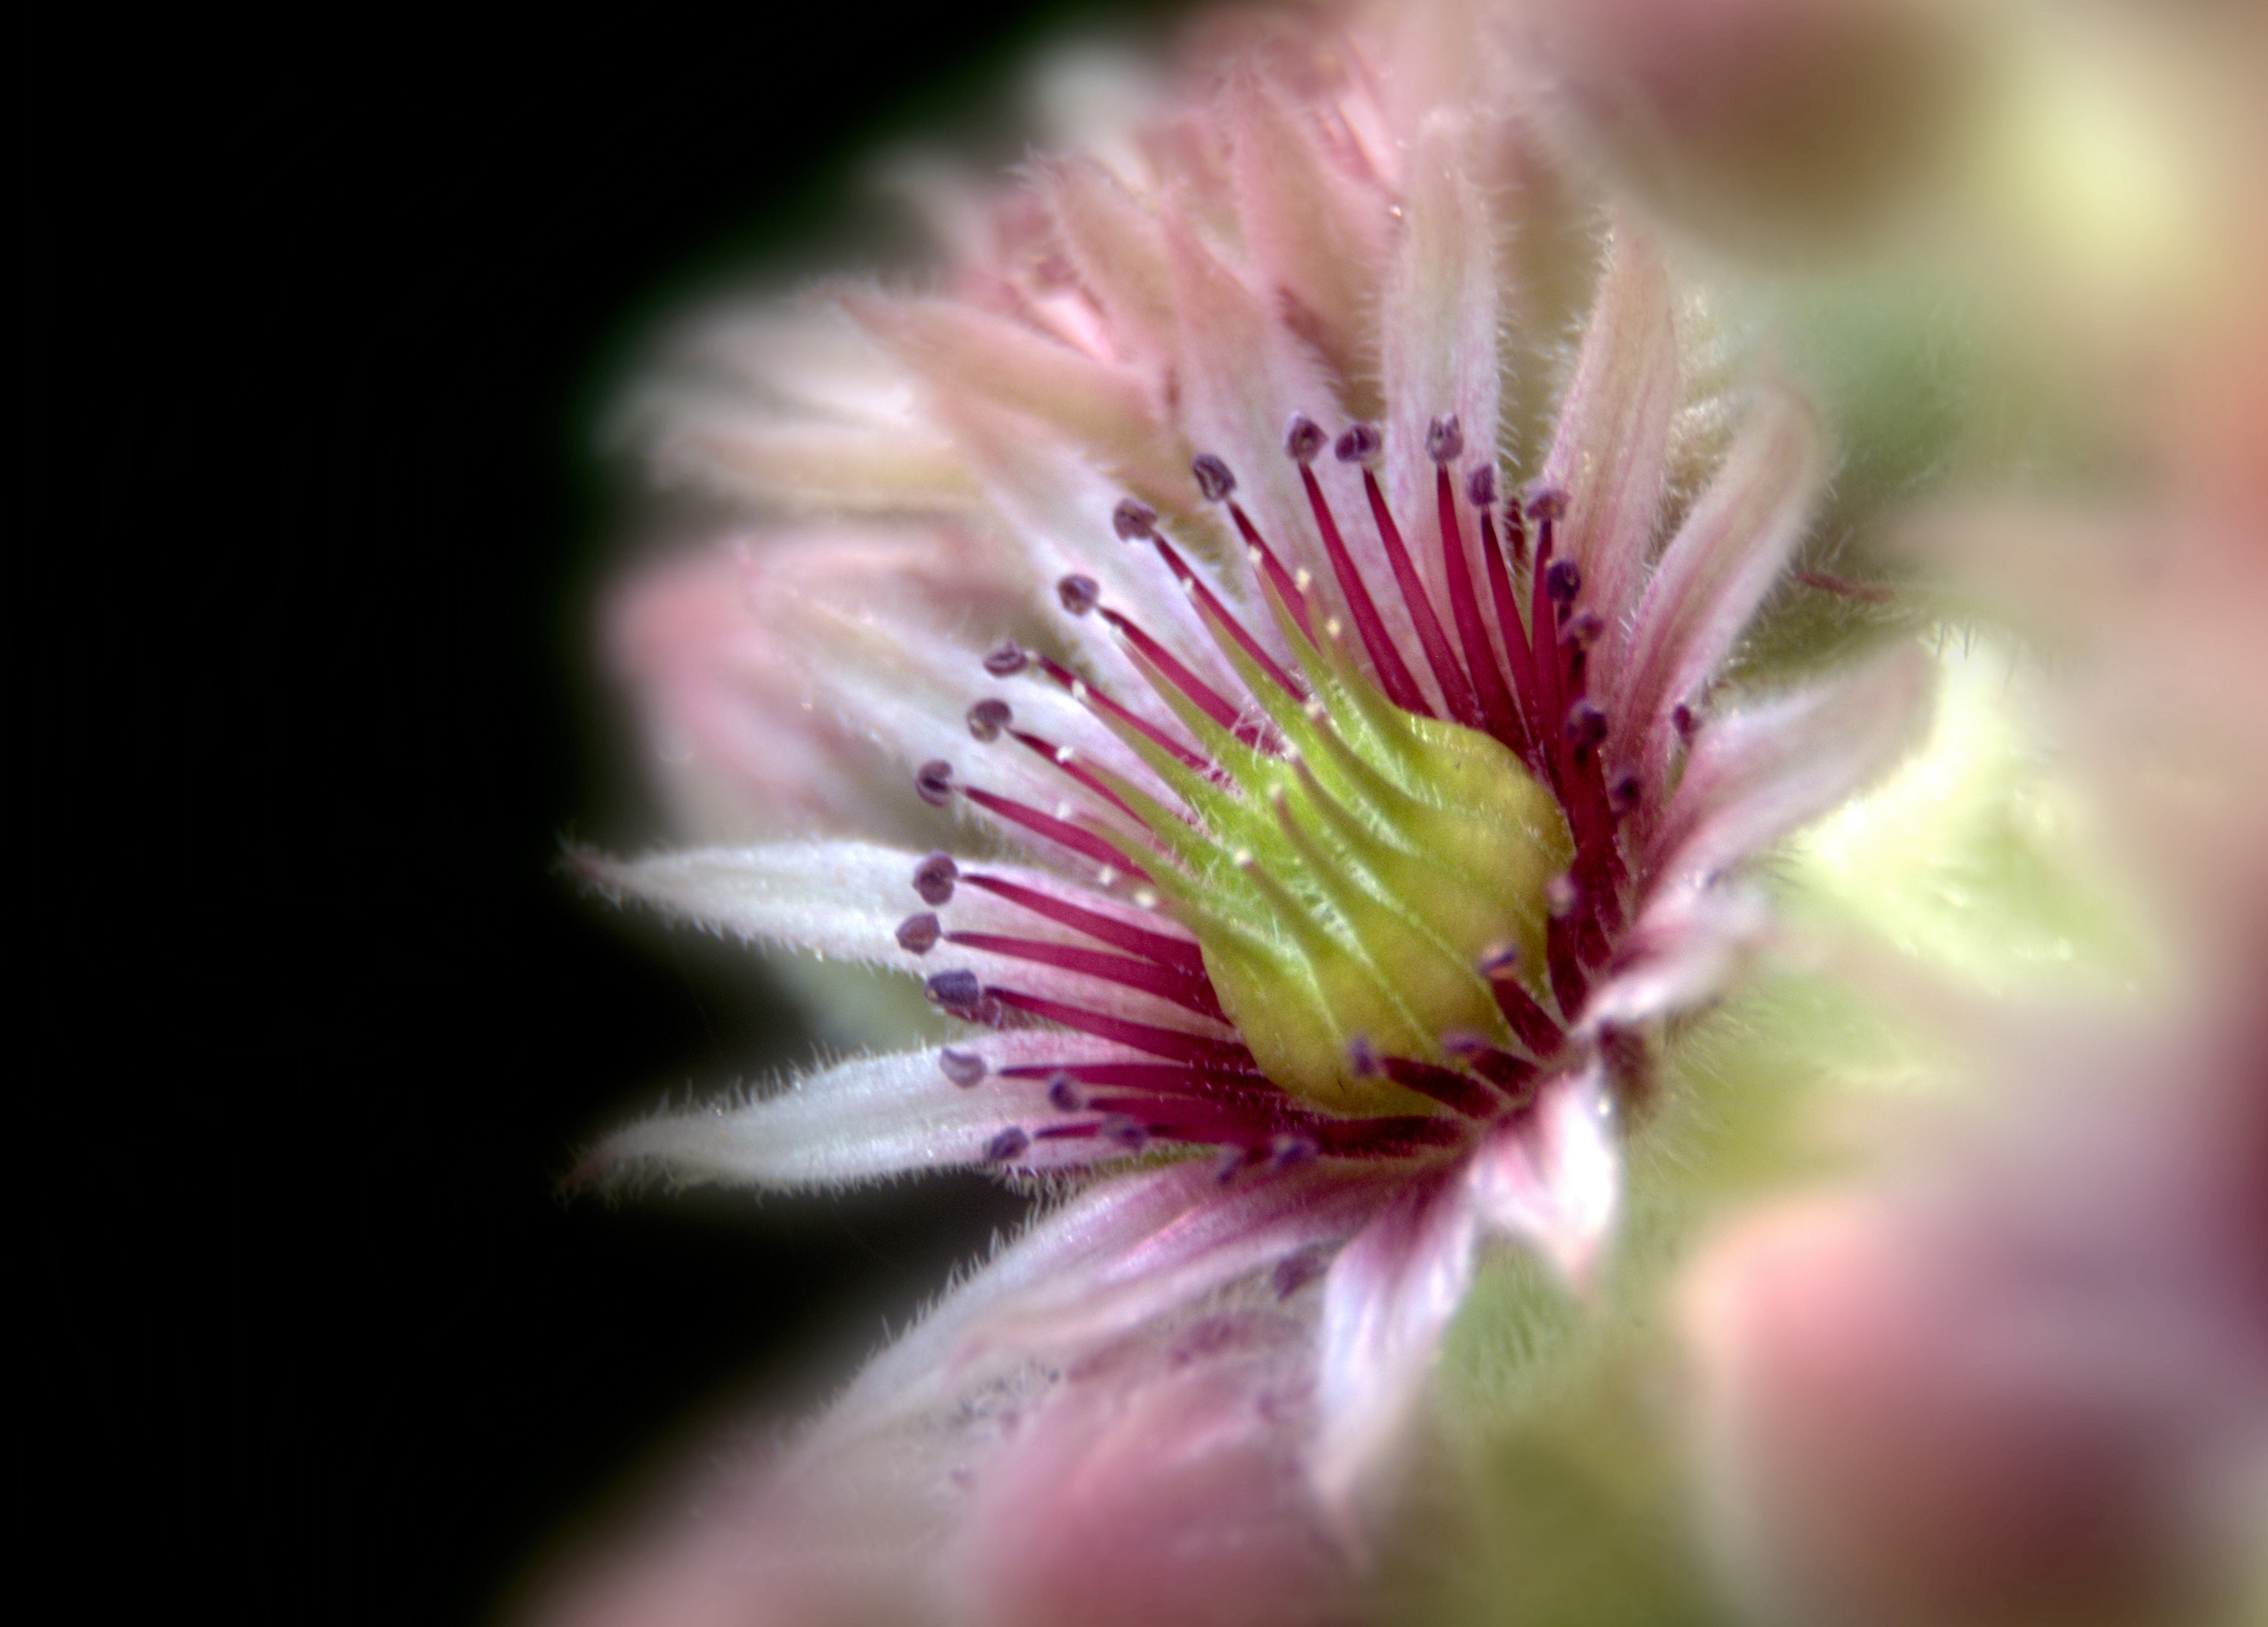
nature, blossom, plant, photography, flower, petal, green, botany, succulent, pink, flora, wildflower, close up, bud, macro photography, flowering plant, daisy family, brightly colored, joubarde, plant stem, land plant, thorns spines and prickles